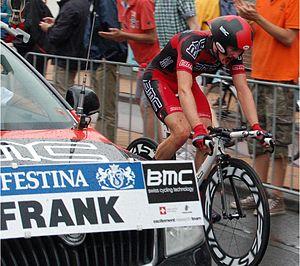
Prologue du Tour de France 2010 à Rotterdam - Mathias Frank
La 1ʳᵉ étape du Tour de France 2010 s'est déroulée le dimanche 4 juillet 2010 entre Rotterdam et Bruxelles sur 223,5 km. L'étape remportée au sprint par l'Italien Alessandro Petacchi est marquée par de nombreuses chutes dans le final de la course.